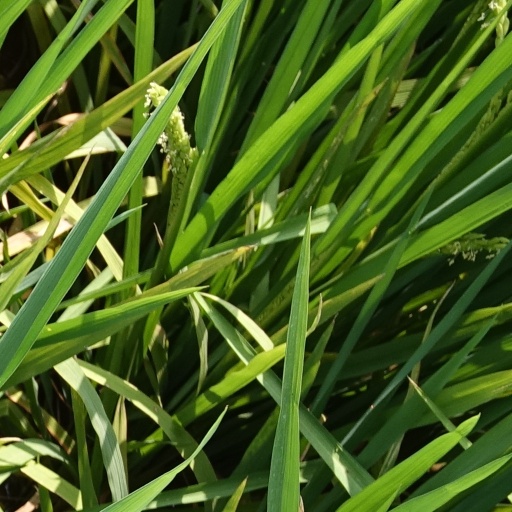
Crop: rice